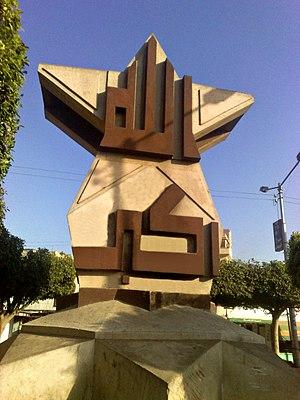
Allahu akbar ou Allahou akbar, parfois transcrite « Allah akbar », est une expression arabe, utilisée dans l'islam, qui signifie « Allah est [le] plus grand ».